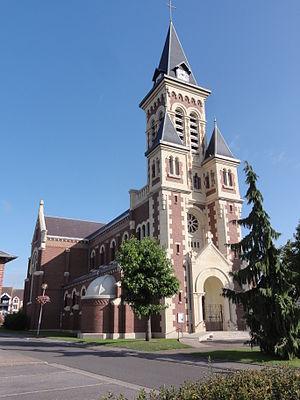
L'église Saint-Quentin est une église située à Holnon, en France.